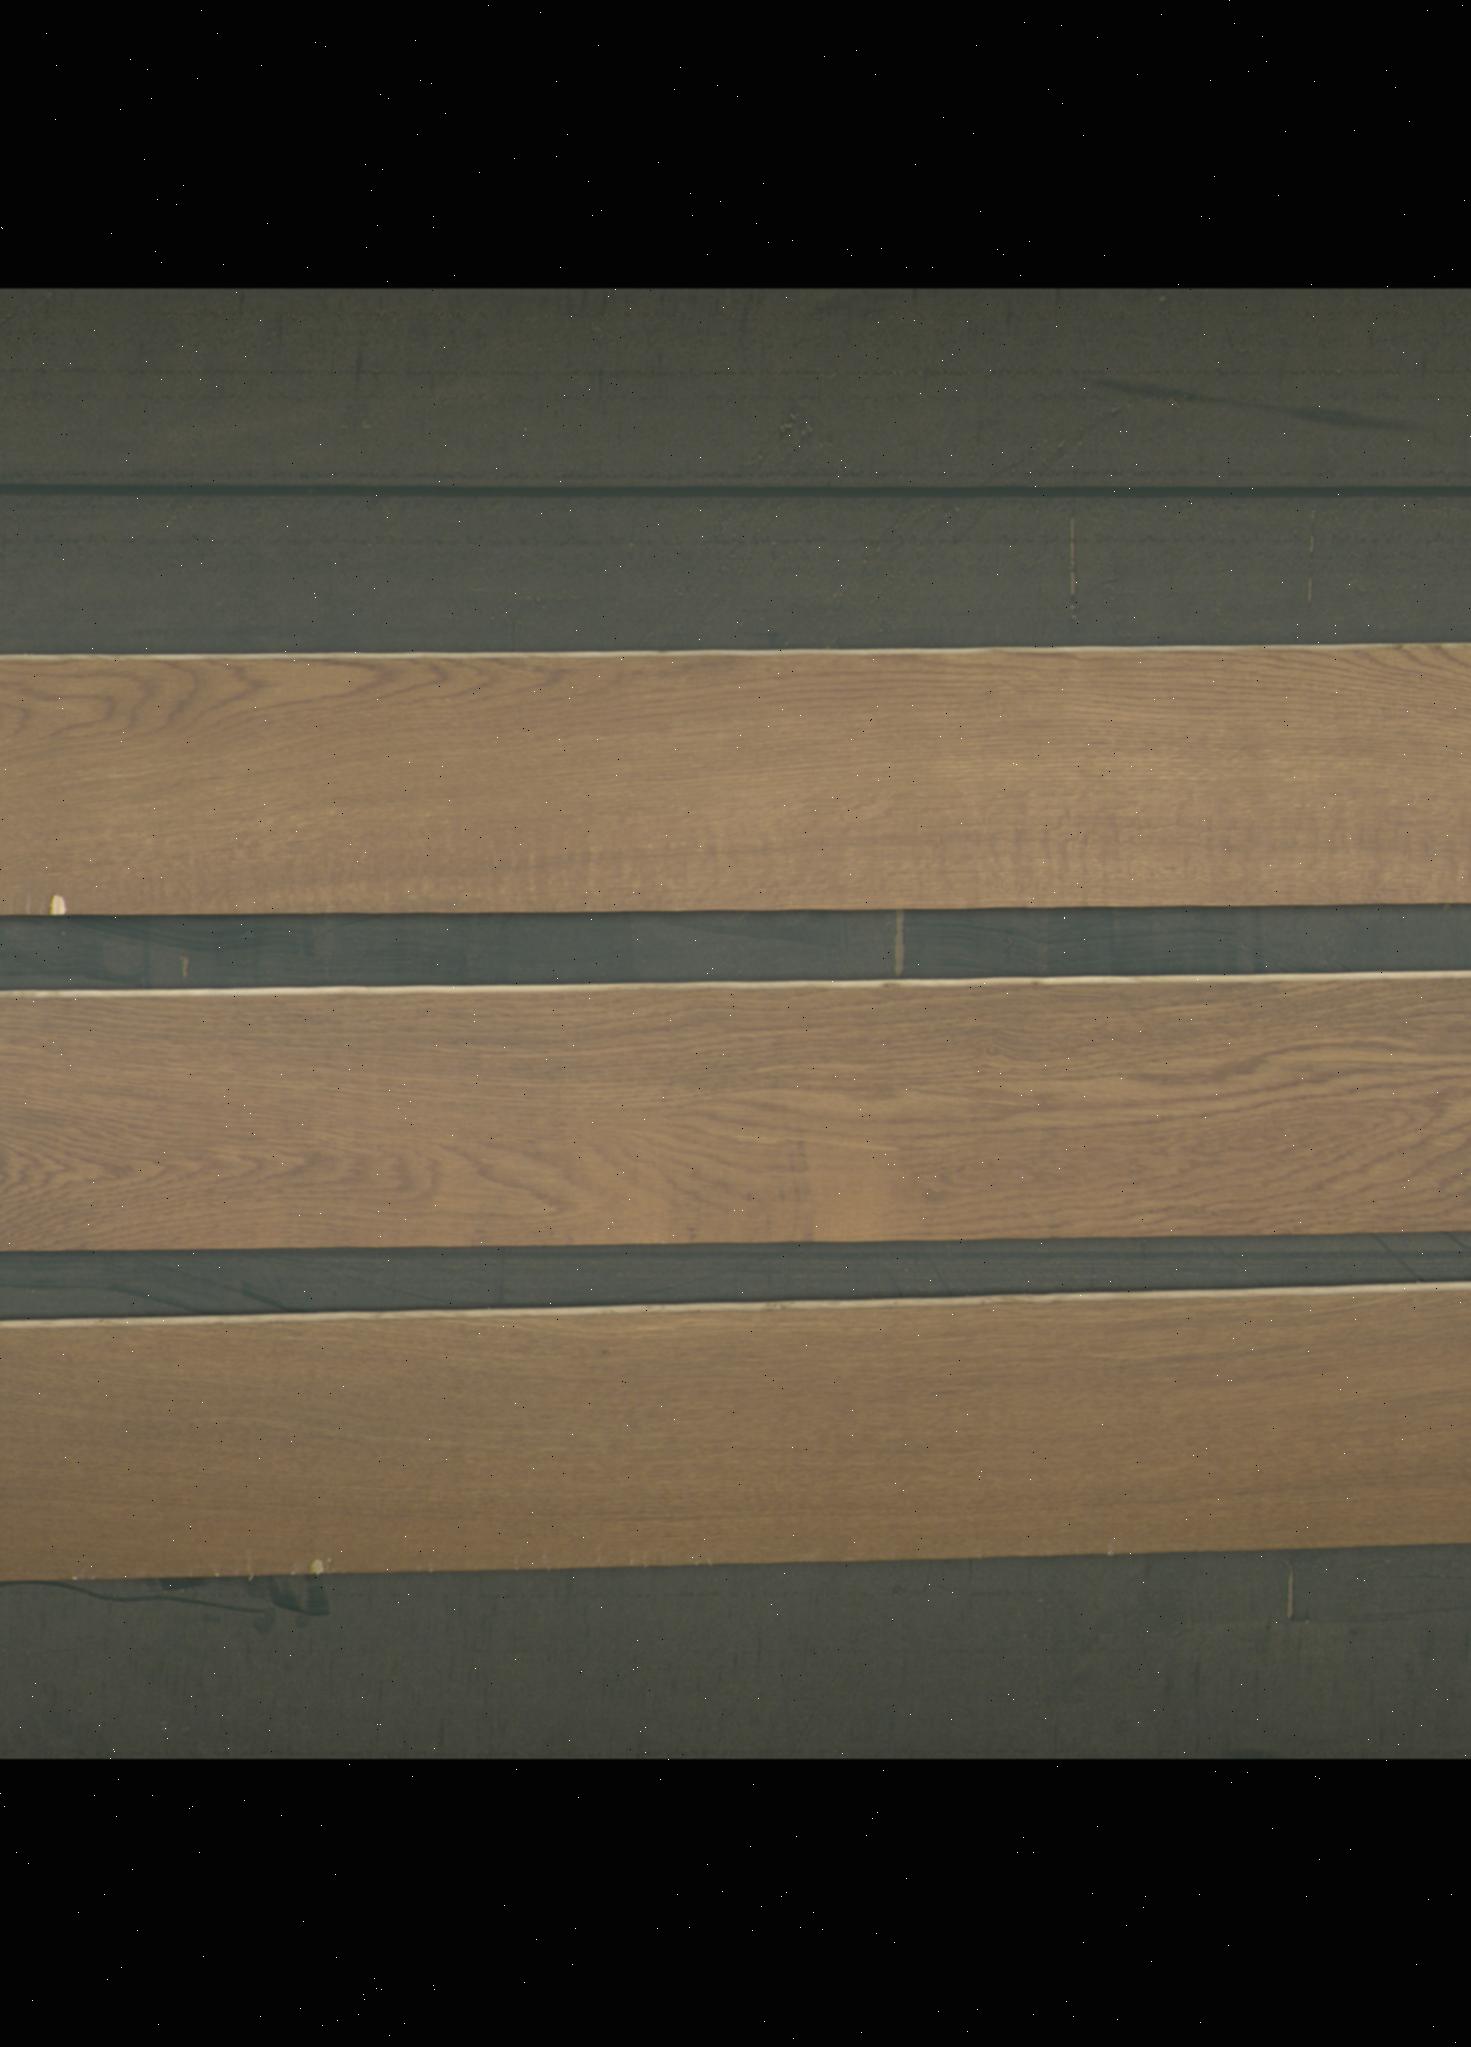
Label: mixers